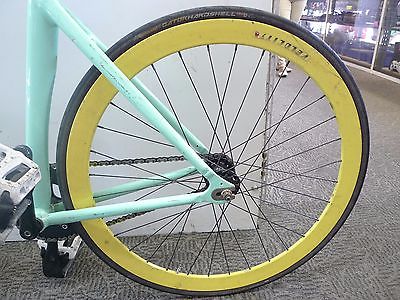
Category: bicycle